Yiddish Philharmonic Chorus

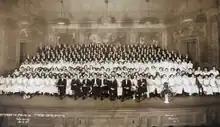
Freiheit Gezang Farein chorus, joint photo of New York City and Paterson N.J. branches, 1924

The Yiddish Philharmonic Chorus is a 35– to 40–voice New York City-based chorus which performs exclusively in the Yiddish language. Binyumen Schaechter has been its musical director since 1995. The chorus is distinctive for its focus on musicianship, accurate Yiddish pronunciation, expressiveness, and largely original repertoire.